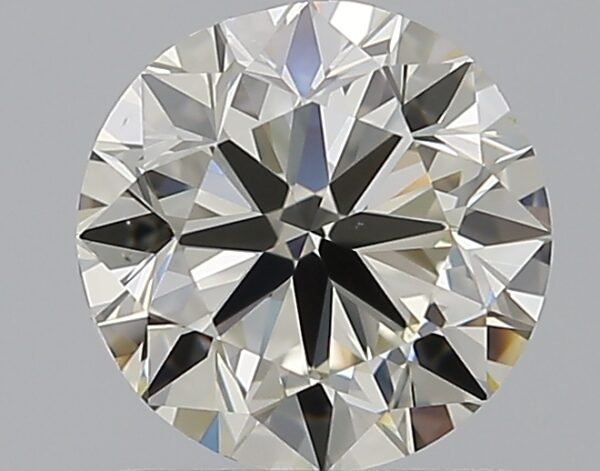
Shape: round
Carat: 1
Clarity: VS1
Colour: M
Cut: VG
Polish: EX
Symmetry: GD
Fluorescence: N
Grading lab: GIA
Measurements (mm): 6.19 x 6.27 x 3.94